California Steam Navigation Company

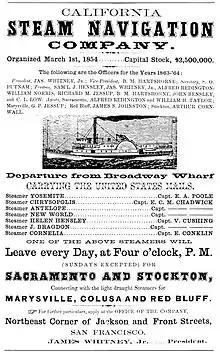
1863 advertisement

In the 1840s and 1850s, road and rail networks in the Bay Area and inland California were primitive. Steamboats and the barges they towed played an important part in moving people, agricultural commodities, and other goods around the region. Numerous wharves and depots sprang up in San Francisco Bay, San Pablo Bay, and Suisan Bay. Steamers also ascended the rivers that emptied into these bays, notably the Sacramento River and San Joaquin River. The Sacramento River was navigable for 250 miles and in periods of high water even further upstream. The Feather River, a tributary of the Sacramento, was navigable beyond Marysville during portions of the year. The San Joaquin was navigable year-round as far as Stockton and in periods of high water, steamers could reach into Fresno County, about 200 miles from the river's mouth.